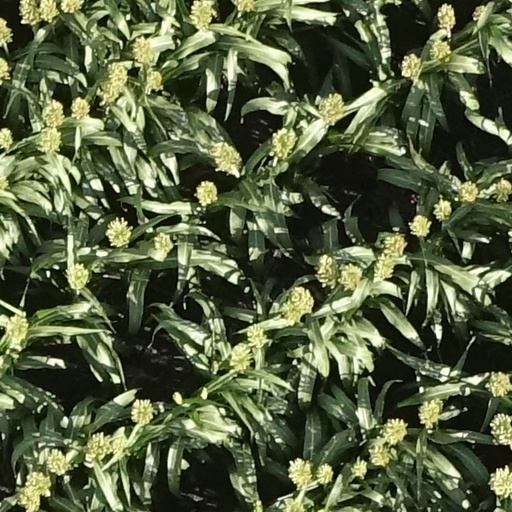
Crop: sorghum